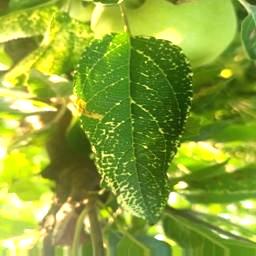
Label: Apple_Mosaic